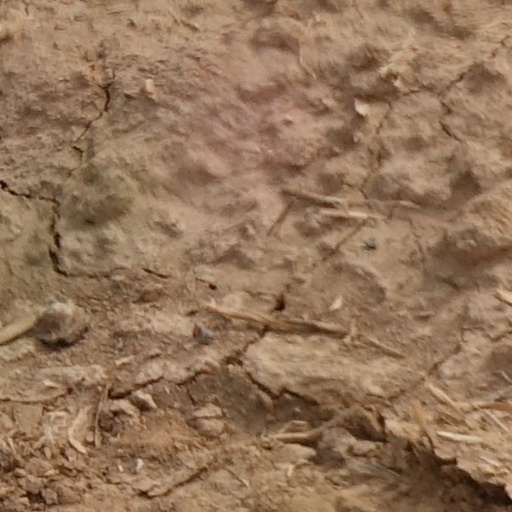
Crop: wheat